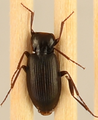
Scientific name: Calathus advena
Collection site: Rocky Mountains NEON (RMNP), plot RMNP_007